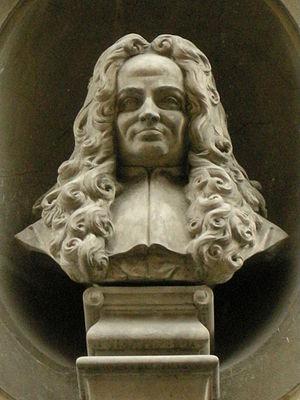
Vincenzo da Filicaia, ou da Filicaja, né le 30 décembre 1642 à Florence et mort le 24 septembre 1707 dans la même ville, est un poète lyrique italien.